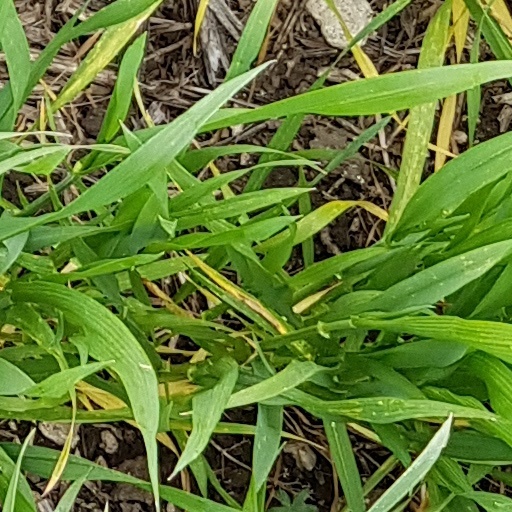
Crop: wheat